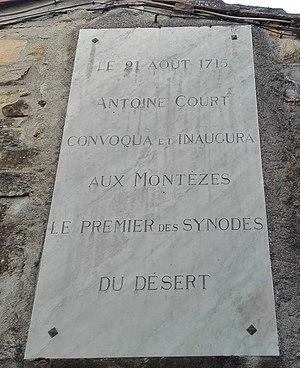
Cette plaque est située dans le hameau des Montèzes, rattaché à la commune gardoise de Monoblet. Elle commémore le premier synode du Désert, organisé en 1715 dans ce lieu par Antoine Court.
Monoblet est une commune française située dans le département du Gard en région Occitanie.
Les assemblées du désert, en référence à la traversée du désert de Moïse, sont les réunions clandestines tenues par les protestants au temps de la persécution de leur religion, entre la révocation de l'édit de Nantes en 1685 et l'édit de tolérance de 1787, afin de célébrer le culte protestant, souvent lors de la venue d'un prédicant itinérant, au risque, toujours présent dans les esprits, d'être arrêté et emprisonné par les autorités.
En référence à la traversée du désert de Moïse, on désigne par désert la clandestinité des protestants restés en France pendant les persécutions religieuses, entre la révocation de l’édit de Nantes et l’édit de tolérance de Versailles.
Antoine Court, né à Villeneuve-de-Berg, en Ardèche, le 17 mai 1695 et mort le 12 juin 1760 à Lausanne, est un pasteur protestant et historien français. Il est considéré comme le restaurateur du protestantisme en France après la période des persécutions de Louis XIV